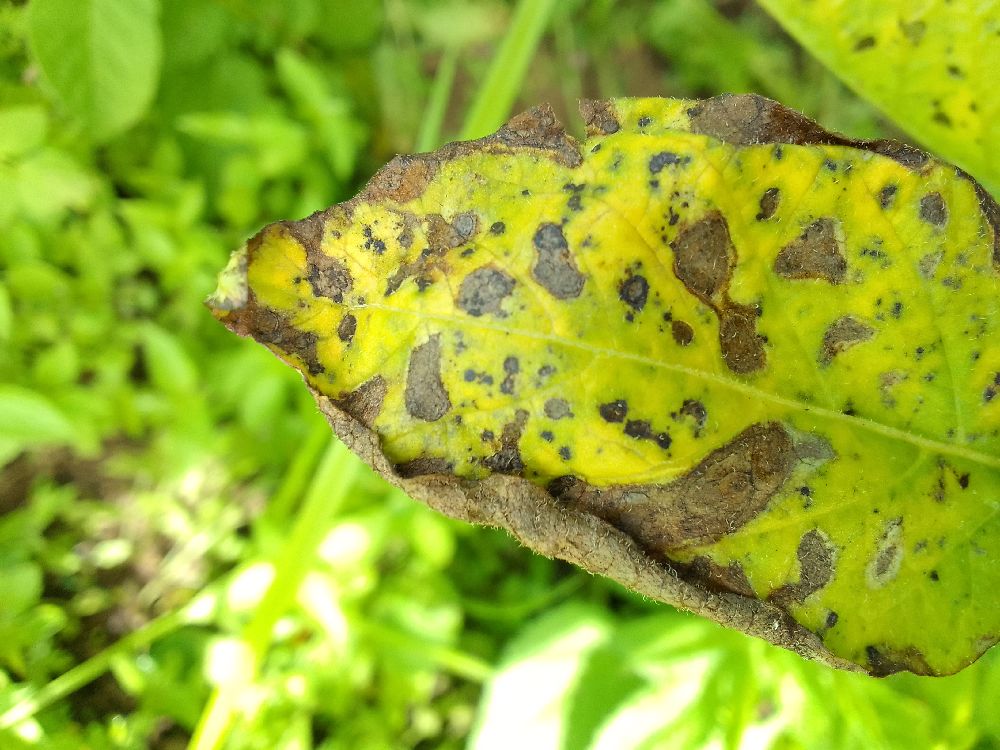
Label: Early blight